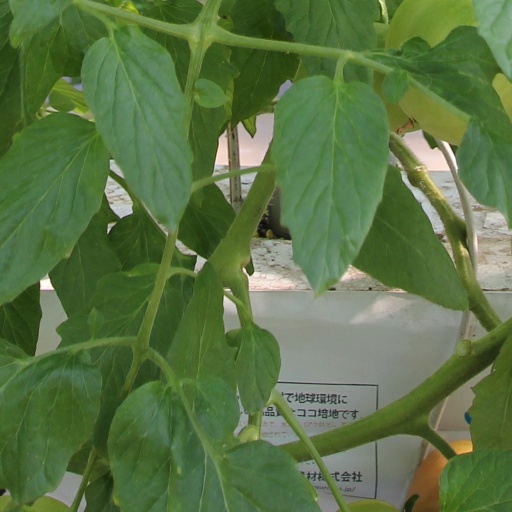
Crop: tomato